Tristan da Cunha

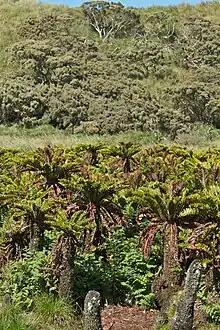
A stand of Tristan's endemic tree fern, "Lomariocycas palmiformis", the fernbush

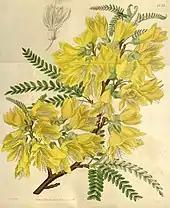
"Sophora macnabiana" (Fabaceae): coloured plate depicting the shrub in flower from Curtis's Botanical Magazine

Many of the flora and fauna of the archipelago have a broad circumpolar distribution in the South Atlantic and South Pacific Oceans. For example, the plant species "Nertera granadensis" was first collected in Tristan da Cunha, but has since been recorded as far away as New Zealand.